Great Fire of Toronto (1904)

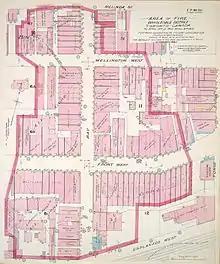
Fire insurance map depicting the area damaged by the fire.

The fire was first spotted at 8:04 p.m., on April 19, 1904, by a Toronto Police constable on his regular street patrol. The flames were rising from the elevator shaft of the E & S Currie Limited's neck wear factory at 58 Wellington Street West, just west of Bay Street (now TD Bank Tower). The factory was situated in the centre of a large industrial and commercial area. The exact cause of the fire was never determined, but a faulty heating stove or an electrical problem is suspected.